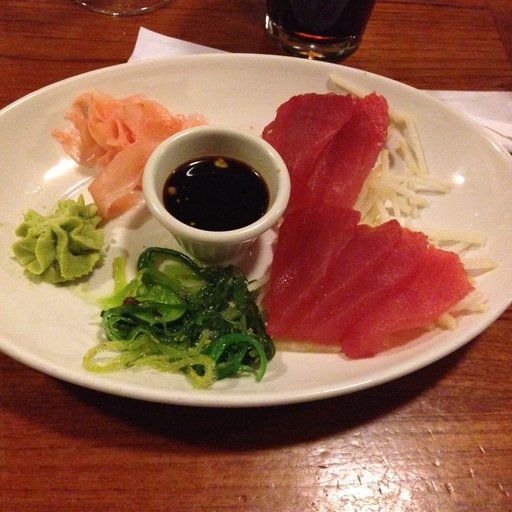
Label: sashimi